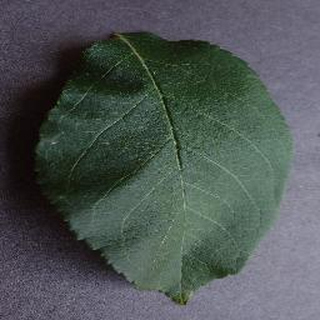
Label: healthy_apple